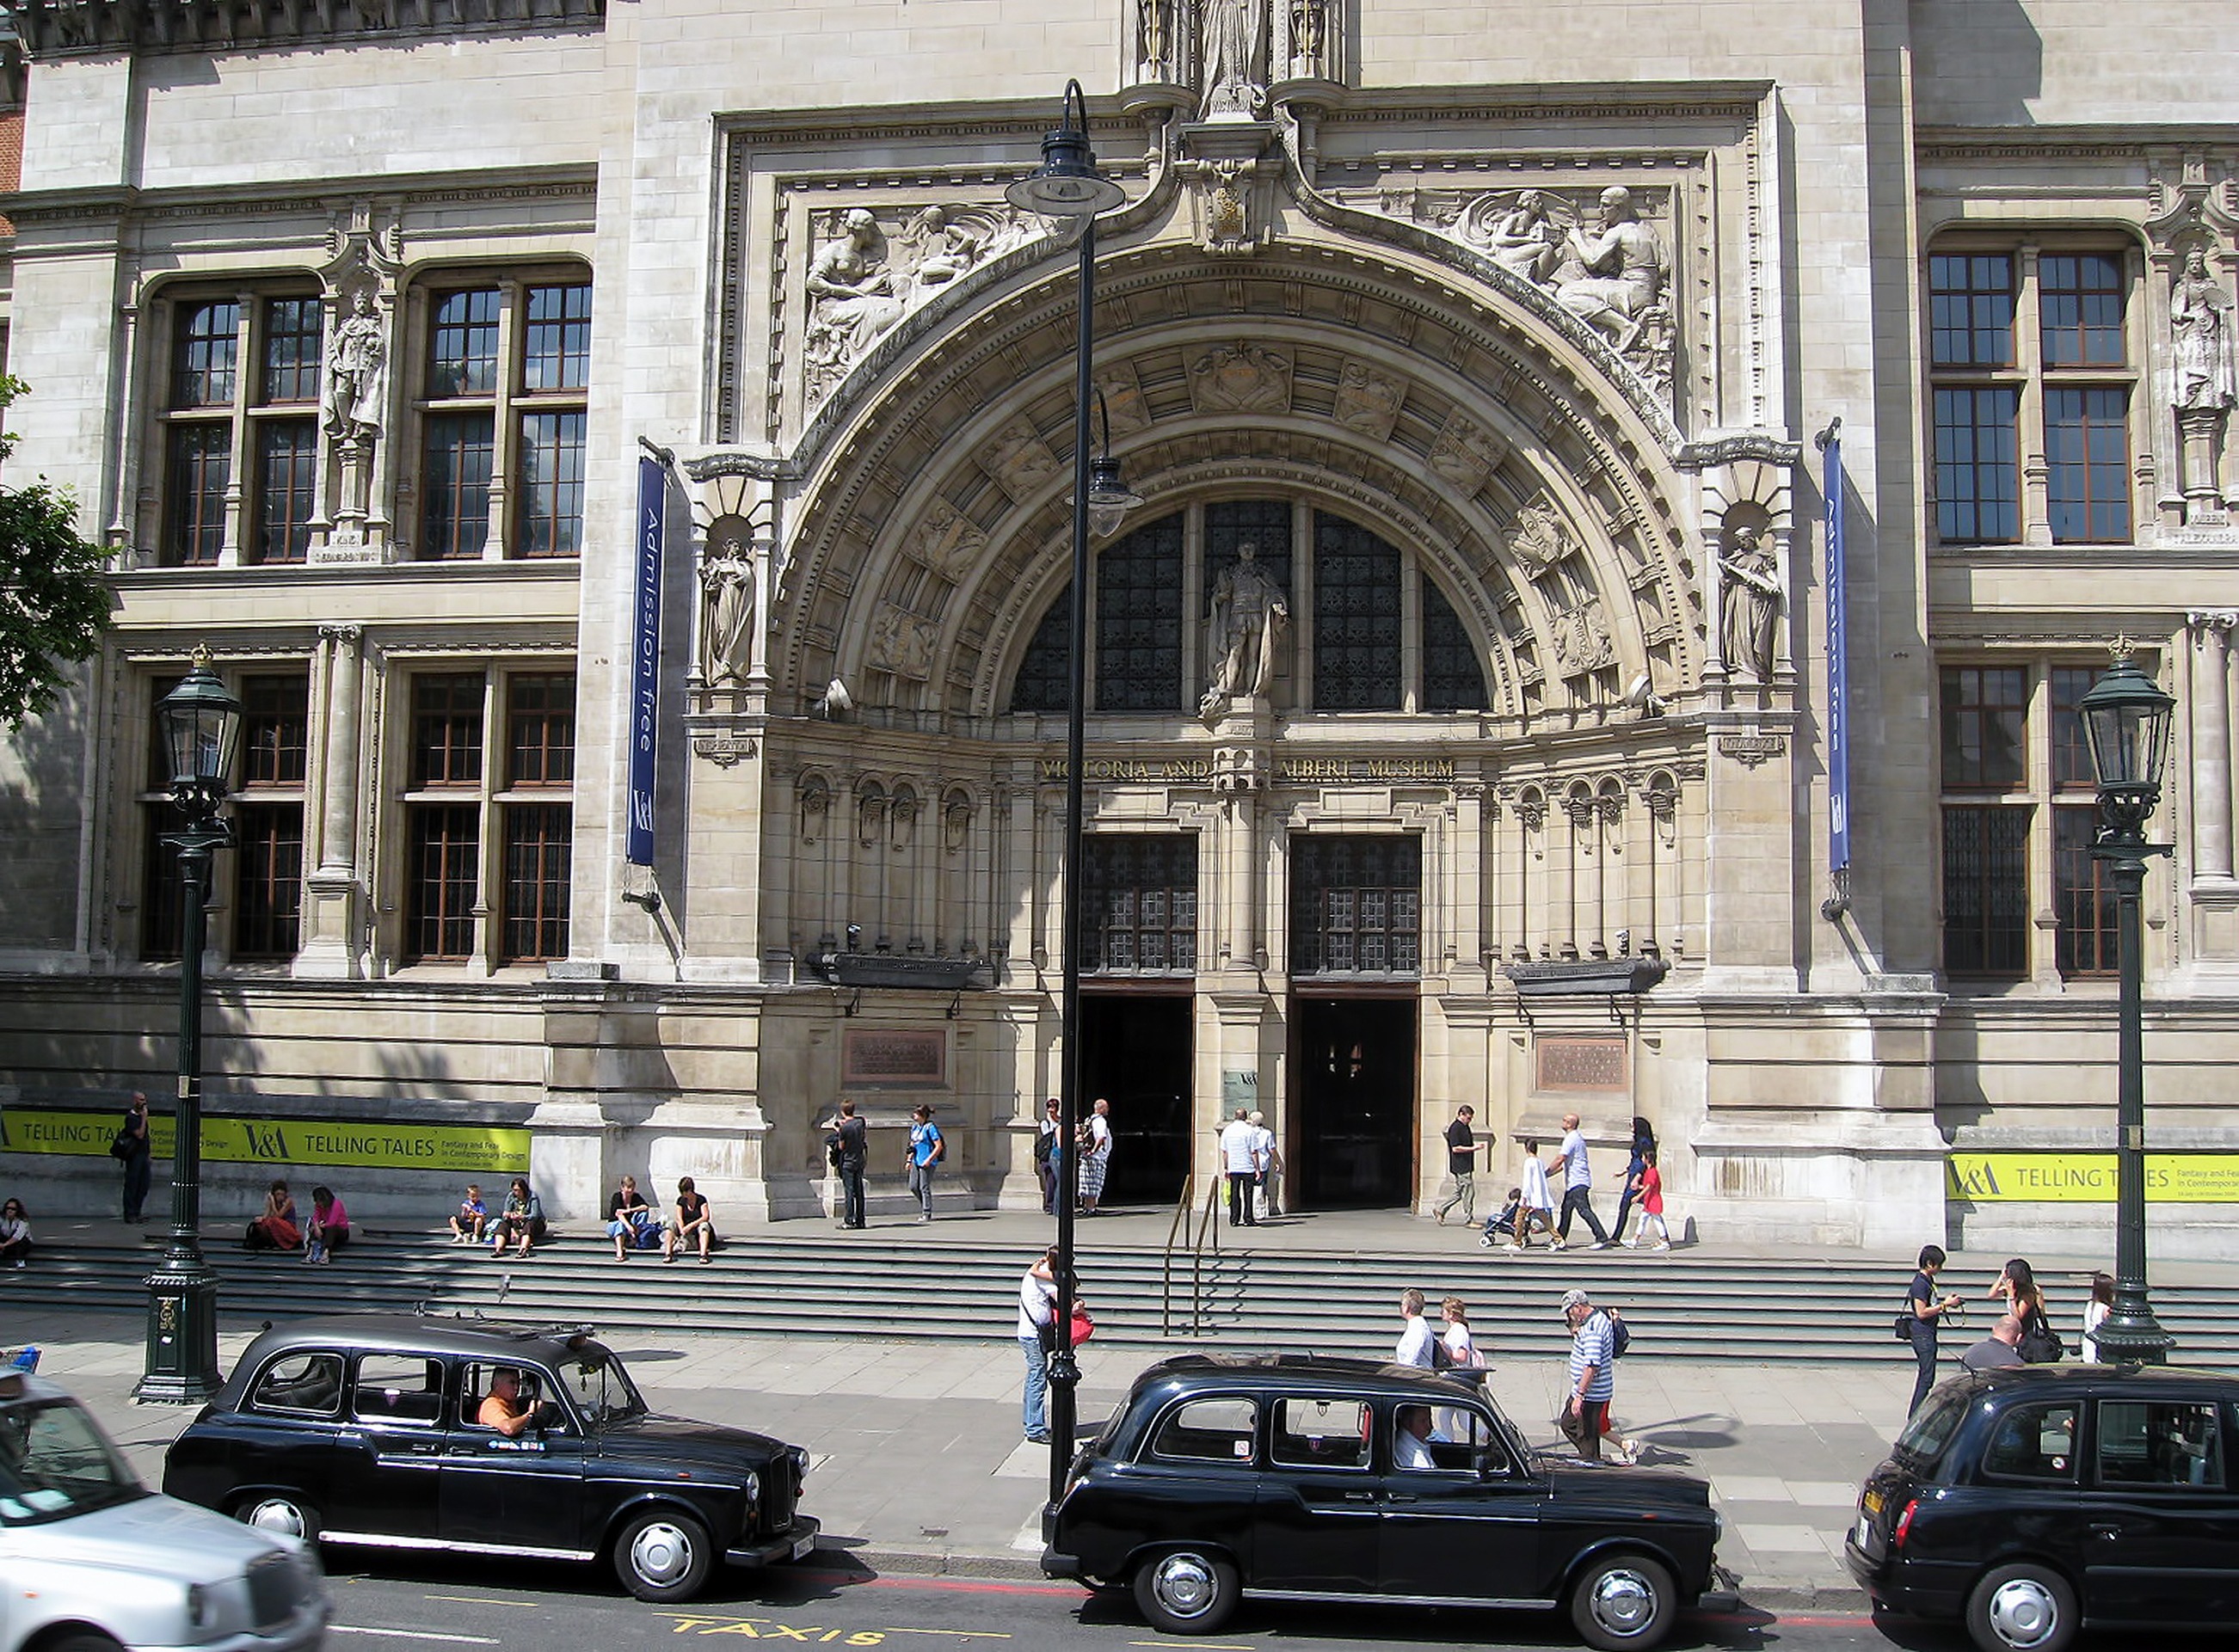
architecture, road, building, downtown, vehicle, museum, plaza, facade, london, victoria, albert, metropolis, taxis, metropolitan area